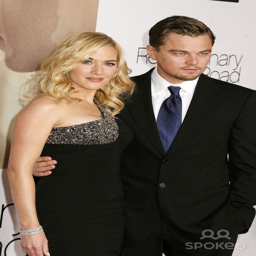
actor and los angeles premiere held